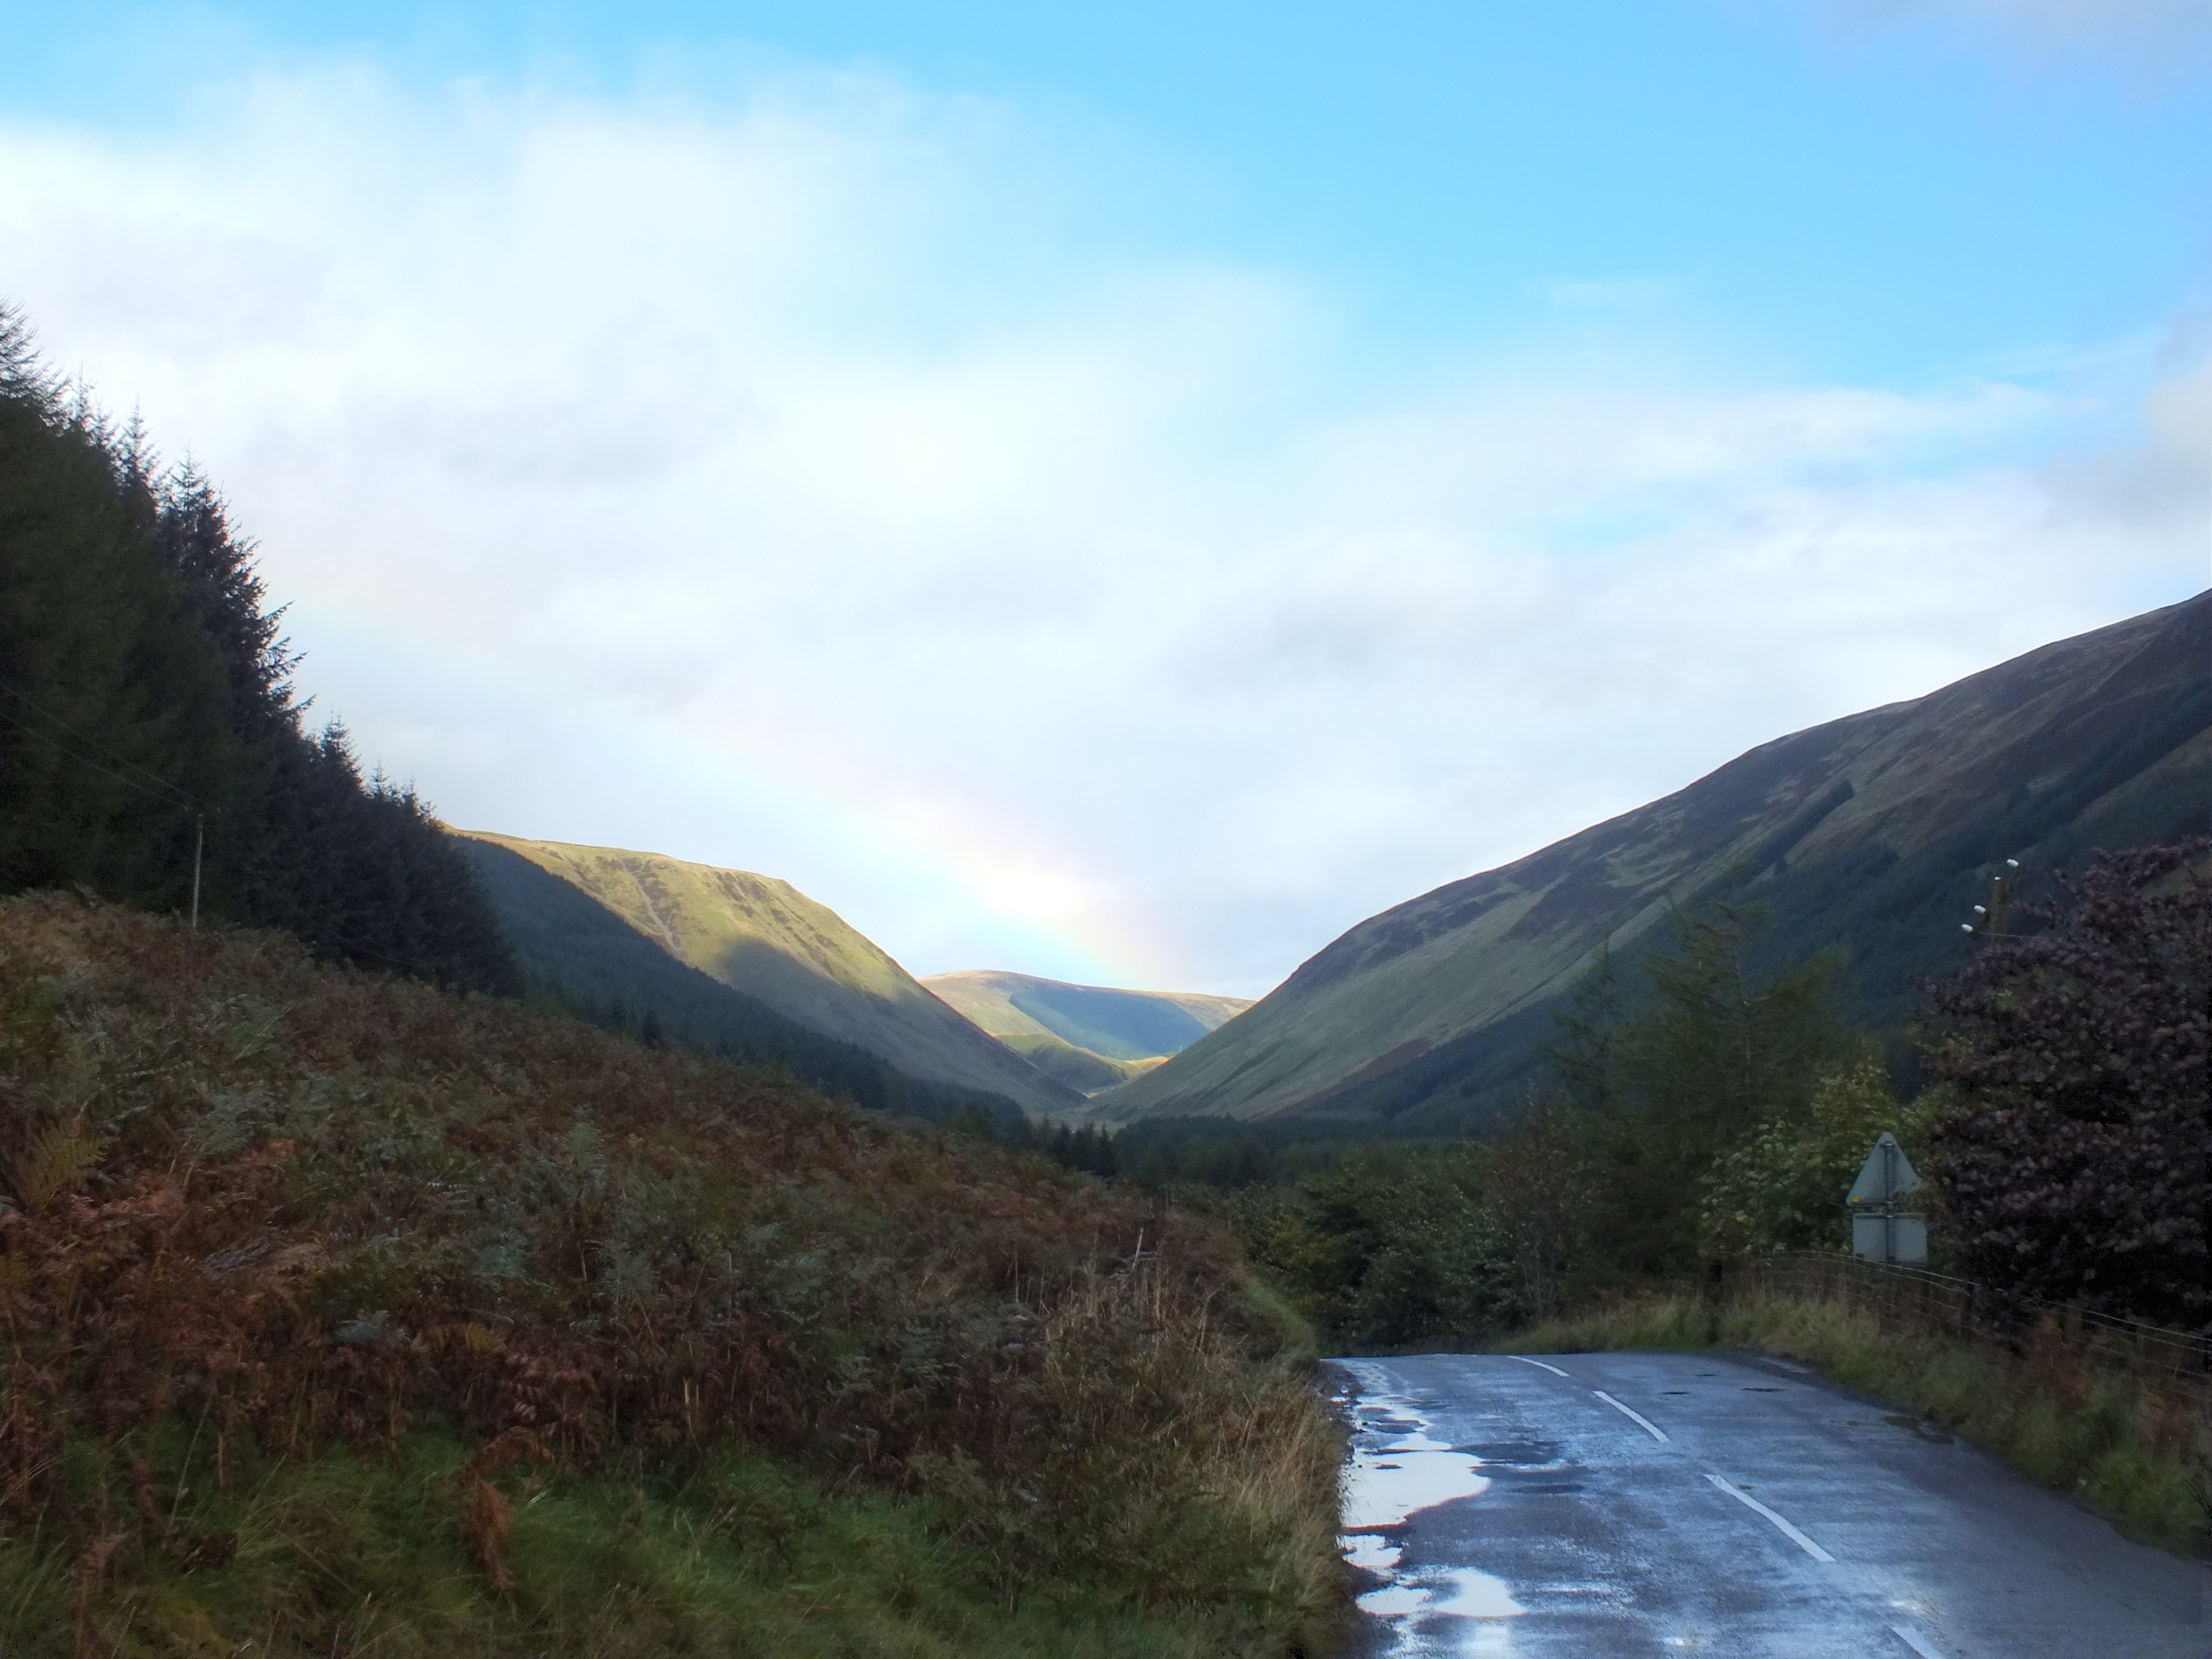
landscape, nature, wilderness, walking, mountain, road, rain, hill, lake, valley, mountain range, fjord, highland, ridge, rainbow, alps, plateau, scotland, fell, loch, landform, mountain pass, geographical feature, mountainous landforms, north scotland, uk nature